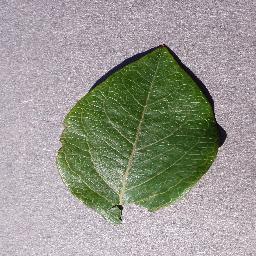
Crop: blueberry
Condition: healthy